Apatosaurinae

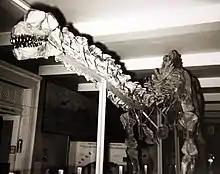
Apatosaurine mount (FMNH P25112) in the Field Museum of Natural History in the 1950s, with its original, inaccurately reconstructed skull

In 1903, Elmer Riggs published a study that described a well-preserved skeleton of a diplodocid from the Grand River Valley near Fruita, Colorado, Field Museum of Natural History specimen P25112. Most of the skeleton was found, and after comparison with both "Brontosaurus" and "Apatosaurus ajax", Riggs realized that the holotype of "A.ajax" was immature, and thus the features distinguishing the genera were not valid. Since "Apatosaurus" was the earlier name, "Brontosaurus" should be considered a junior synonym of "Apatosaurus". Because of this, Riggs recombined "Brontosaurus excelsus" as "Apatosaurus excelsus". Despite Riggs' publication, Henry Fairfield Osborn, who was a strong opponent of Marsh and his taxa, labeled the "Apatosaurus" mount of the American Museum of Natural History "Brontosaurus". Because of this decision the name "Brontosaurus" was commonly used outside of scientific literature for what Riggs considered "Apatosaurus", and the museum's popularity meant that "Brontosaurus" became one of the best known dinosaurs, even though it was invalid throughout nearly all of the 20th and early 21st centuries.